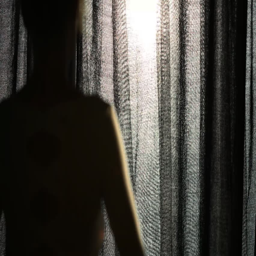
young woman unveiling curtain , looking out of the window and enjoying beautiful day light .